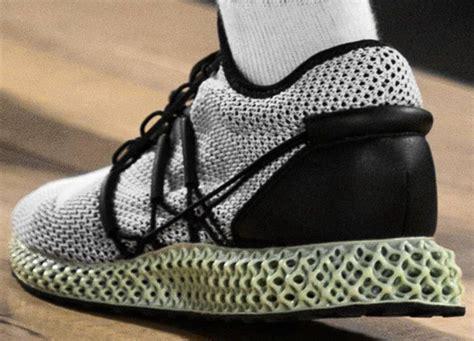
Brand: Adidas
Model: 4D